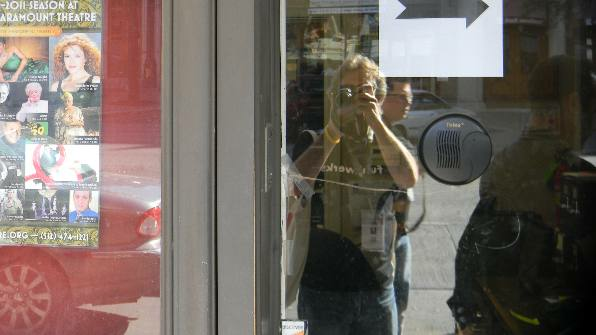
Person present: No